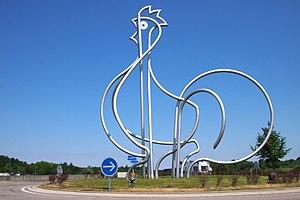
Le Poulet de Bresse ou Le plus grand poulet du monde est une sculpture monumentale en métal représentant un poulet de Bresse réalisée par Jean Brisé et installée sur l'aire de repos éponyme de l'A39 à Dommartin-lès-Cuiseaux en France
Cet article recense les œuvres d'art dans l'espace public de la Saône-et-Loire, en France.
Le Poulet de Bresse ou Le plus grand poulet du monde est une sculpture monumentale en métal représentant un poulet de Bresse réalisée par Jean Brisé et installée sur l'aire de repos éponyme de l'A39 à Dommartin-lès-Cuiseaux en France. Elle est un exemple connu de ce qui est parfois et péjorativement appelé l'« art autoroutier ».
L’autoroute A39, aussi appelée l’autoroute verte est une autoroute française de l'est de la France. Elle dessert notamment Dijon, Dole et Bourg-en-Bresse.